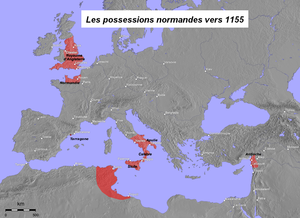
Possessions normandes vers 1155
Le baronnage italo-normand correspond à la noblesse originaire du duché de Normandie qui s'est implantée d'abord en Italie méridionale à partir de la première moitié du XIᵉ siècle, puis en Sicile, conquise par les Normands de 1061 à 1091, à partir de la seconde moitié du XIᵉ siècle.